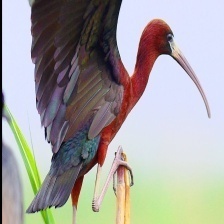
Species: GLOSSY IBIS
Scientific name: PLEGADIS FALCINELLUS